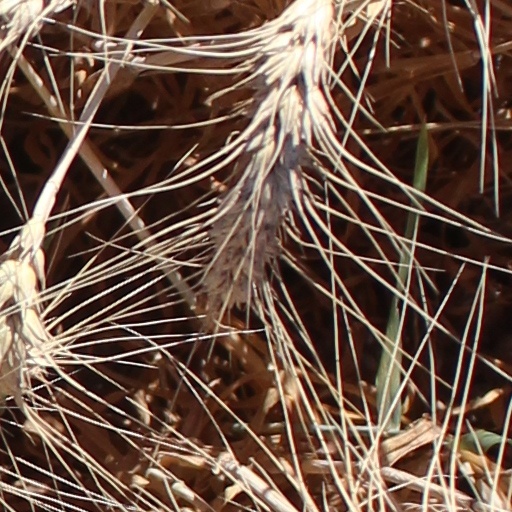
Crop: wheat